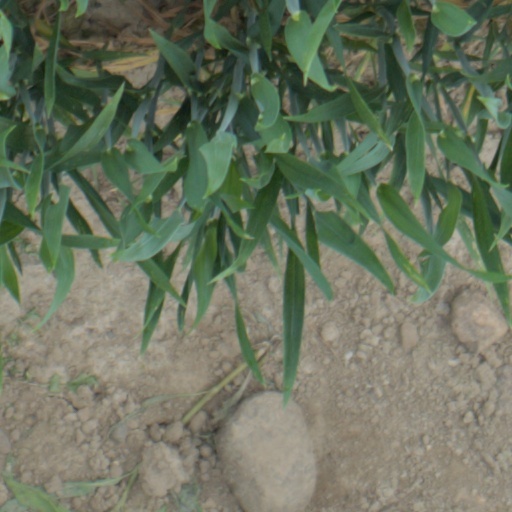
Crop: wheat